Alaborg

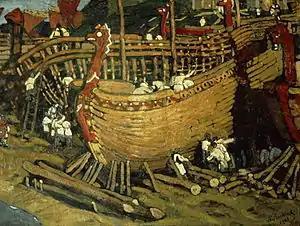
Nicholas Roerich. "Longships Built in the Land of the Slavs" (1903)

Álaborg or Áluborg is the name of a Varangian fort mentioned in the Norse sagas about Halfdan Eysteinsson and Hrolf Ganger. The first saga indicates that it was possible to sail from Aldeigjuborg (Ladoga) to Alaborg northward by sea, but a more rapid and practicable way was by land eastward. The text implies that Alaborg and Aldeigjuborg were two rivals, situated at a short distance from each other.